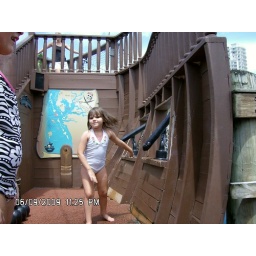
Hanna, inside the pirate ship in the water park area.